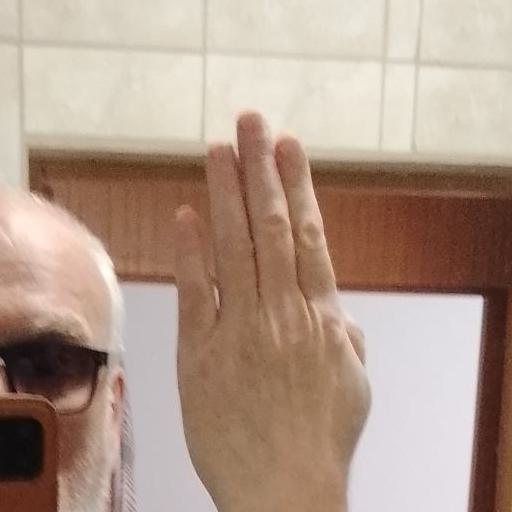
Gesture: stop_inverted